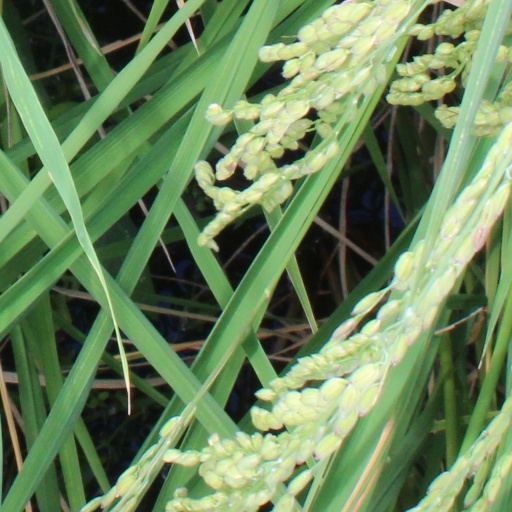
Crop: rice